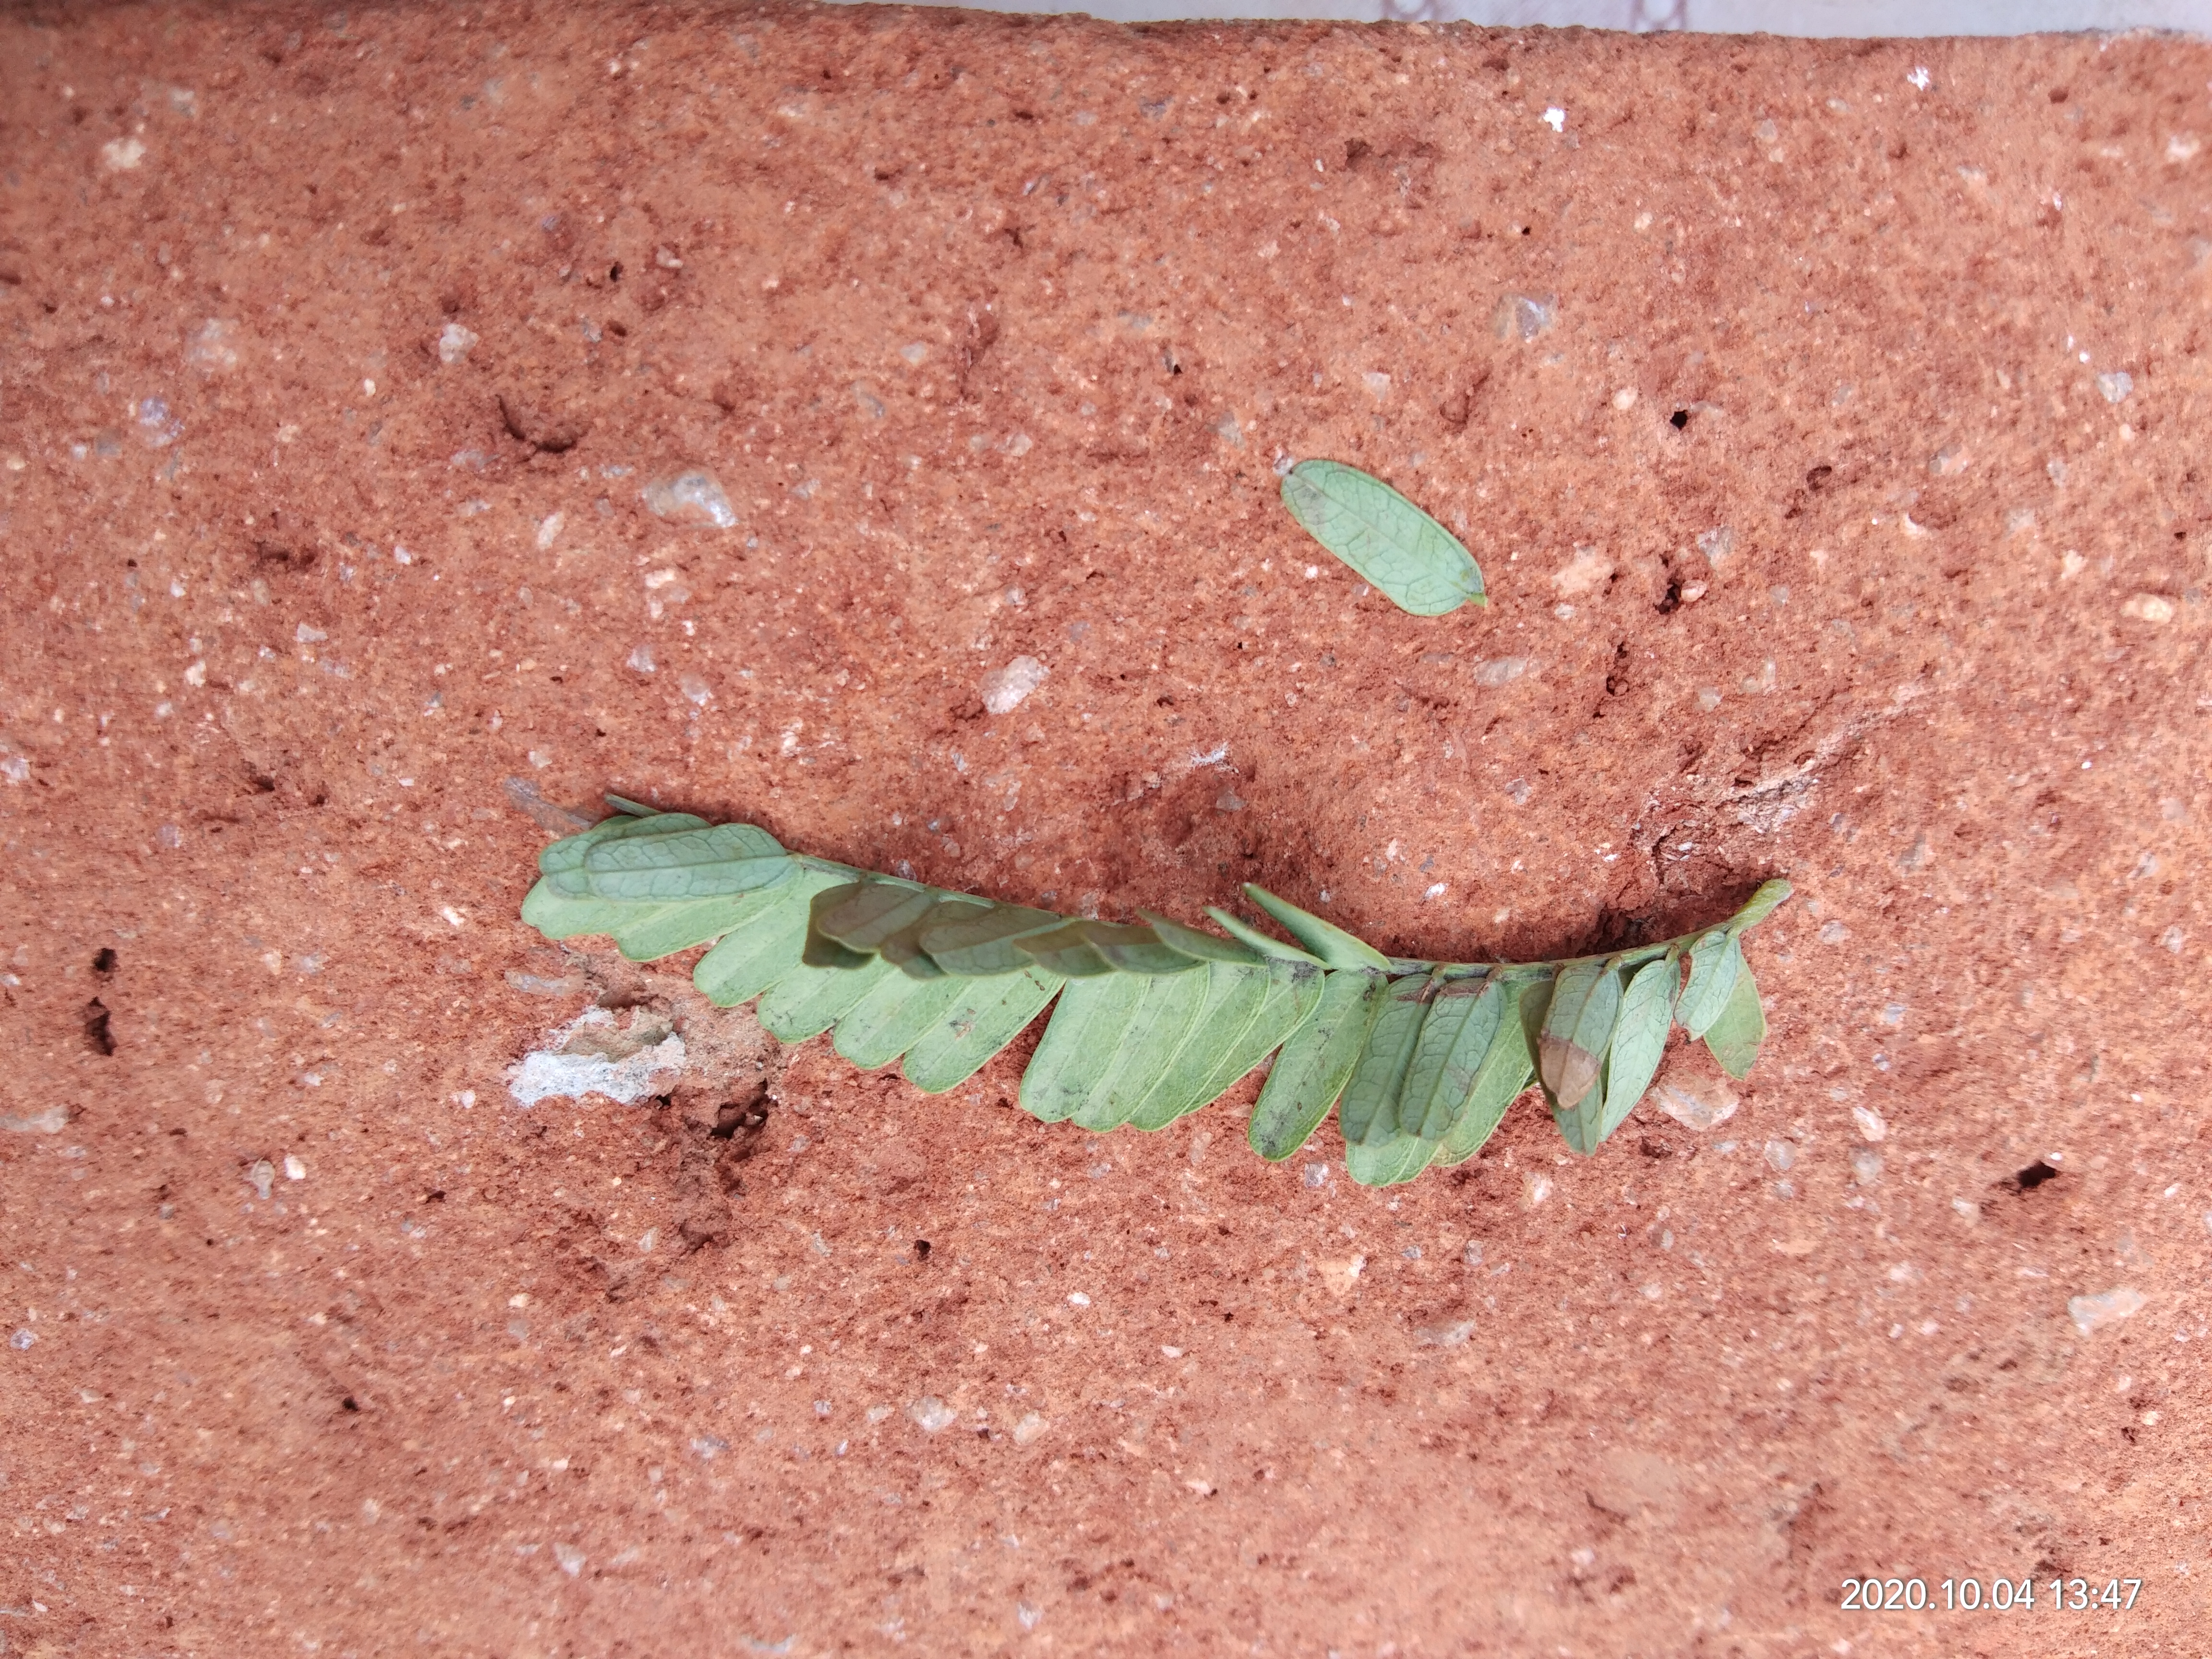
Plant: Tamarind